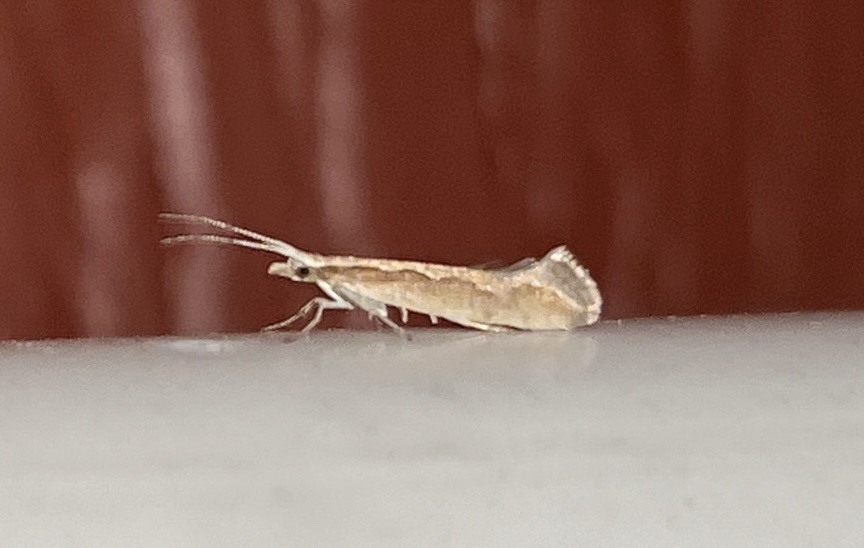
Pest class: diamondback_moth